Sires' Produce Stakes (BRC)

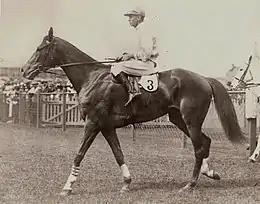
Lough Neagh, 1931 winner

The race was always held at Eagle Farm Racecourse until 2013 when the BRC scheduled it at Doomben Racecourse for the first time with a slightly shorter distance of 1350 metres.